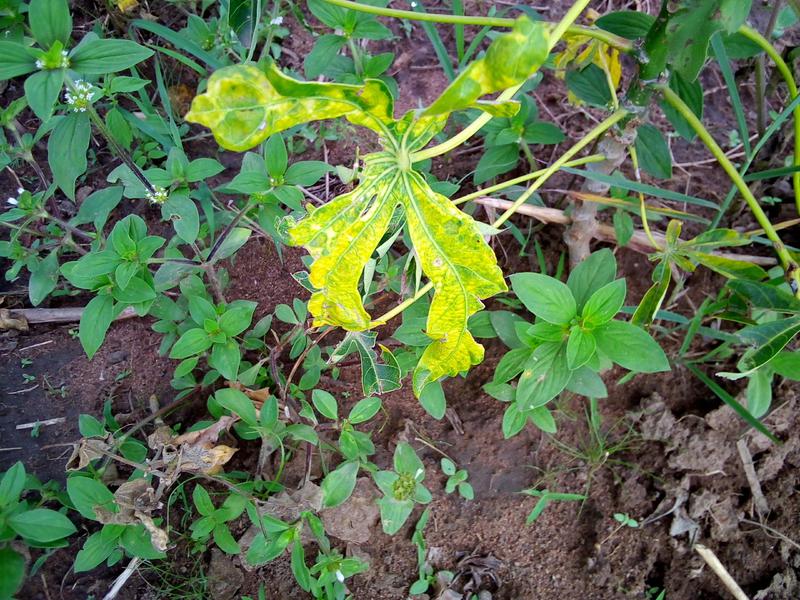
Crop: cassava
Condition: mosaic_disease